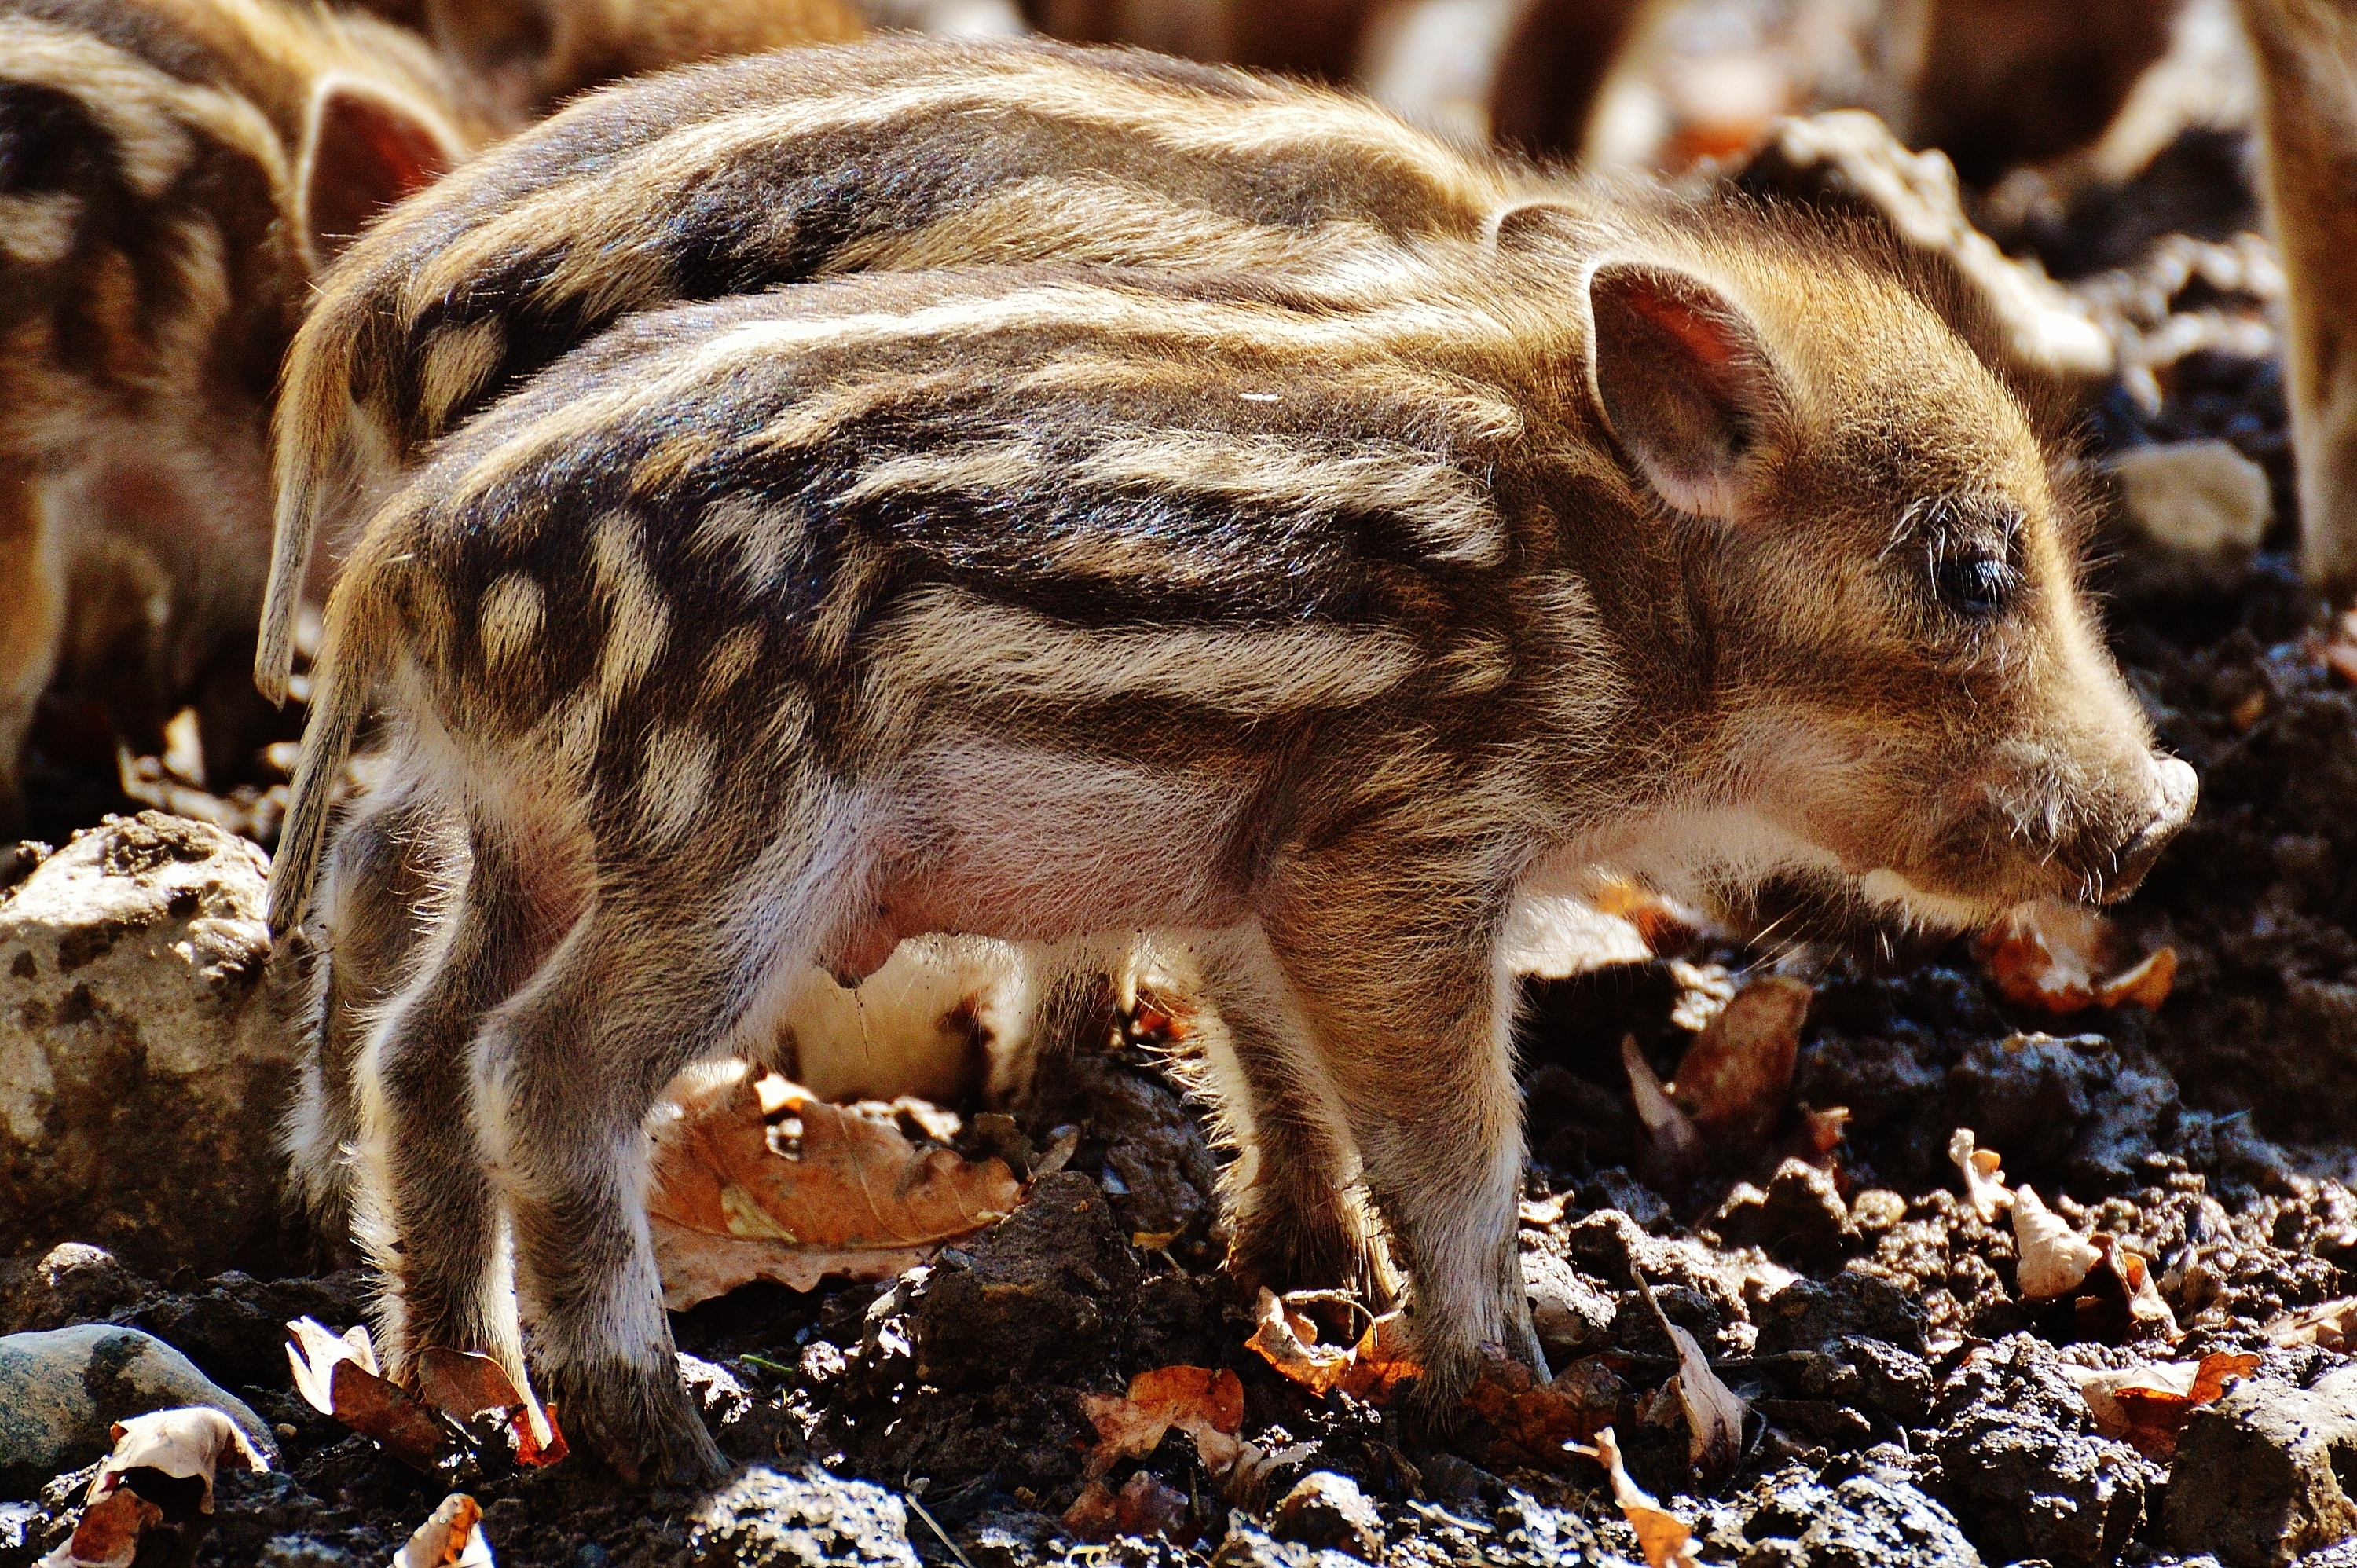
sweet, cute, wildlife, small, mammal, baby, fauna, piglet, vertebrate, funny, pig, wild boar, young animals, wild pigs, wildpark poing, small pigs, pig like mammal